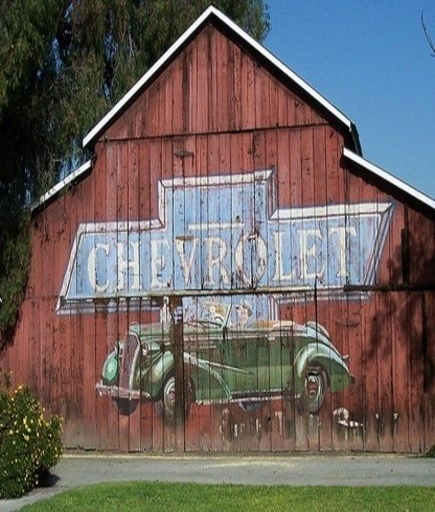
brand ... i want this painted on the side of my barn .